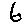
Label: 6